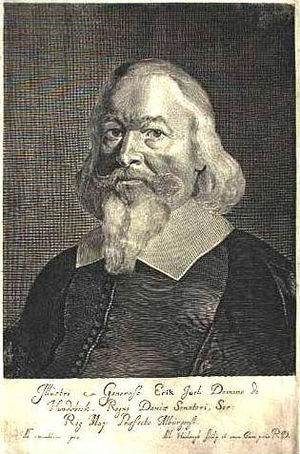
Erik Juel (rigsråd)
Erik Juel, ofte refereret til som Erik Juel til Hundsbæk og Alsted, var dansk lensmand, embedsmand og Rigsråd samt far til søhelten Niels Juel og politikeren og diplomaten Jens Juel.